Ehlscheid

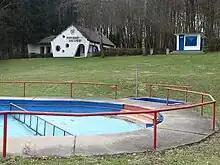
The closed bath in 2012

On June 1, 1958, an open-air bath was opened in Ehlscheid. It was closed in 2012 due to technical problems. In 2016, the pool was leveled and filled with earth.